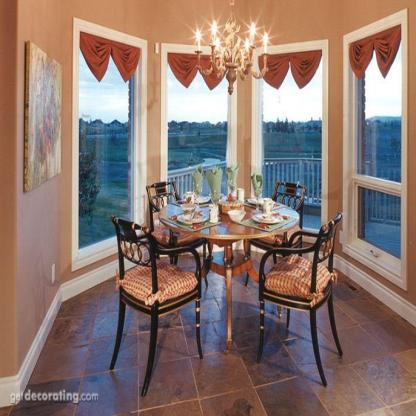
Scene: Indoor